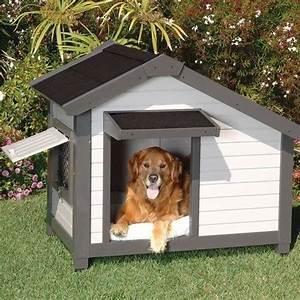
dog